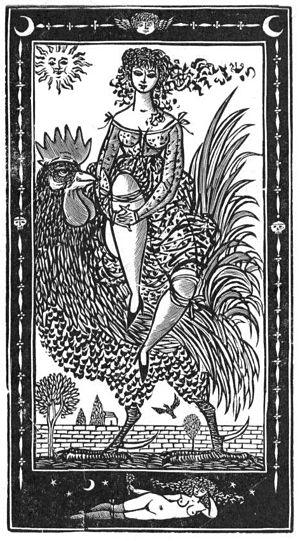
Werner Klemke, né le 12 mars 1917 à Berlin et mort le 26 août 1994 dans la même ville, est un graphiste, un illustrateur et un professeur d'arts appliqués de la République démocratique allemande.